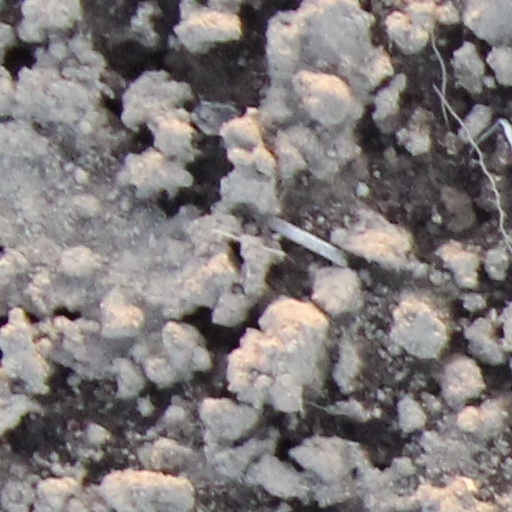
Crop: wheat